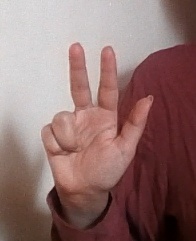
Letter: al